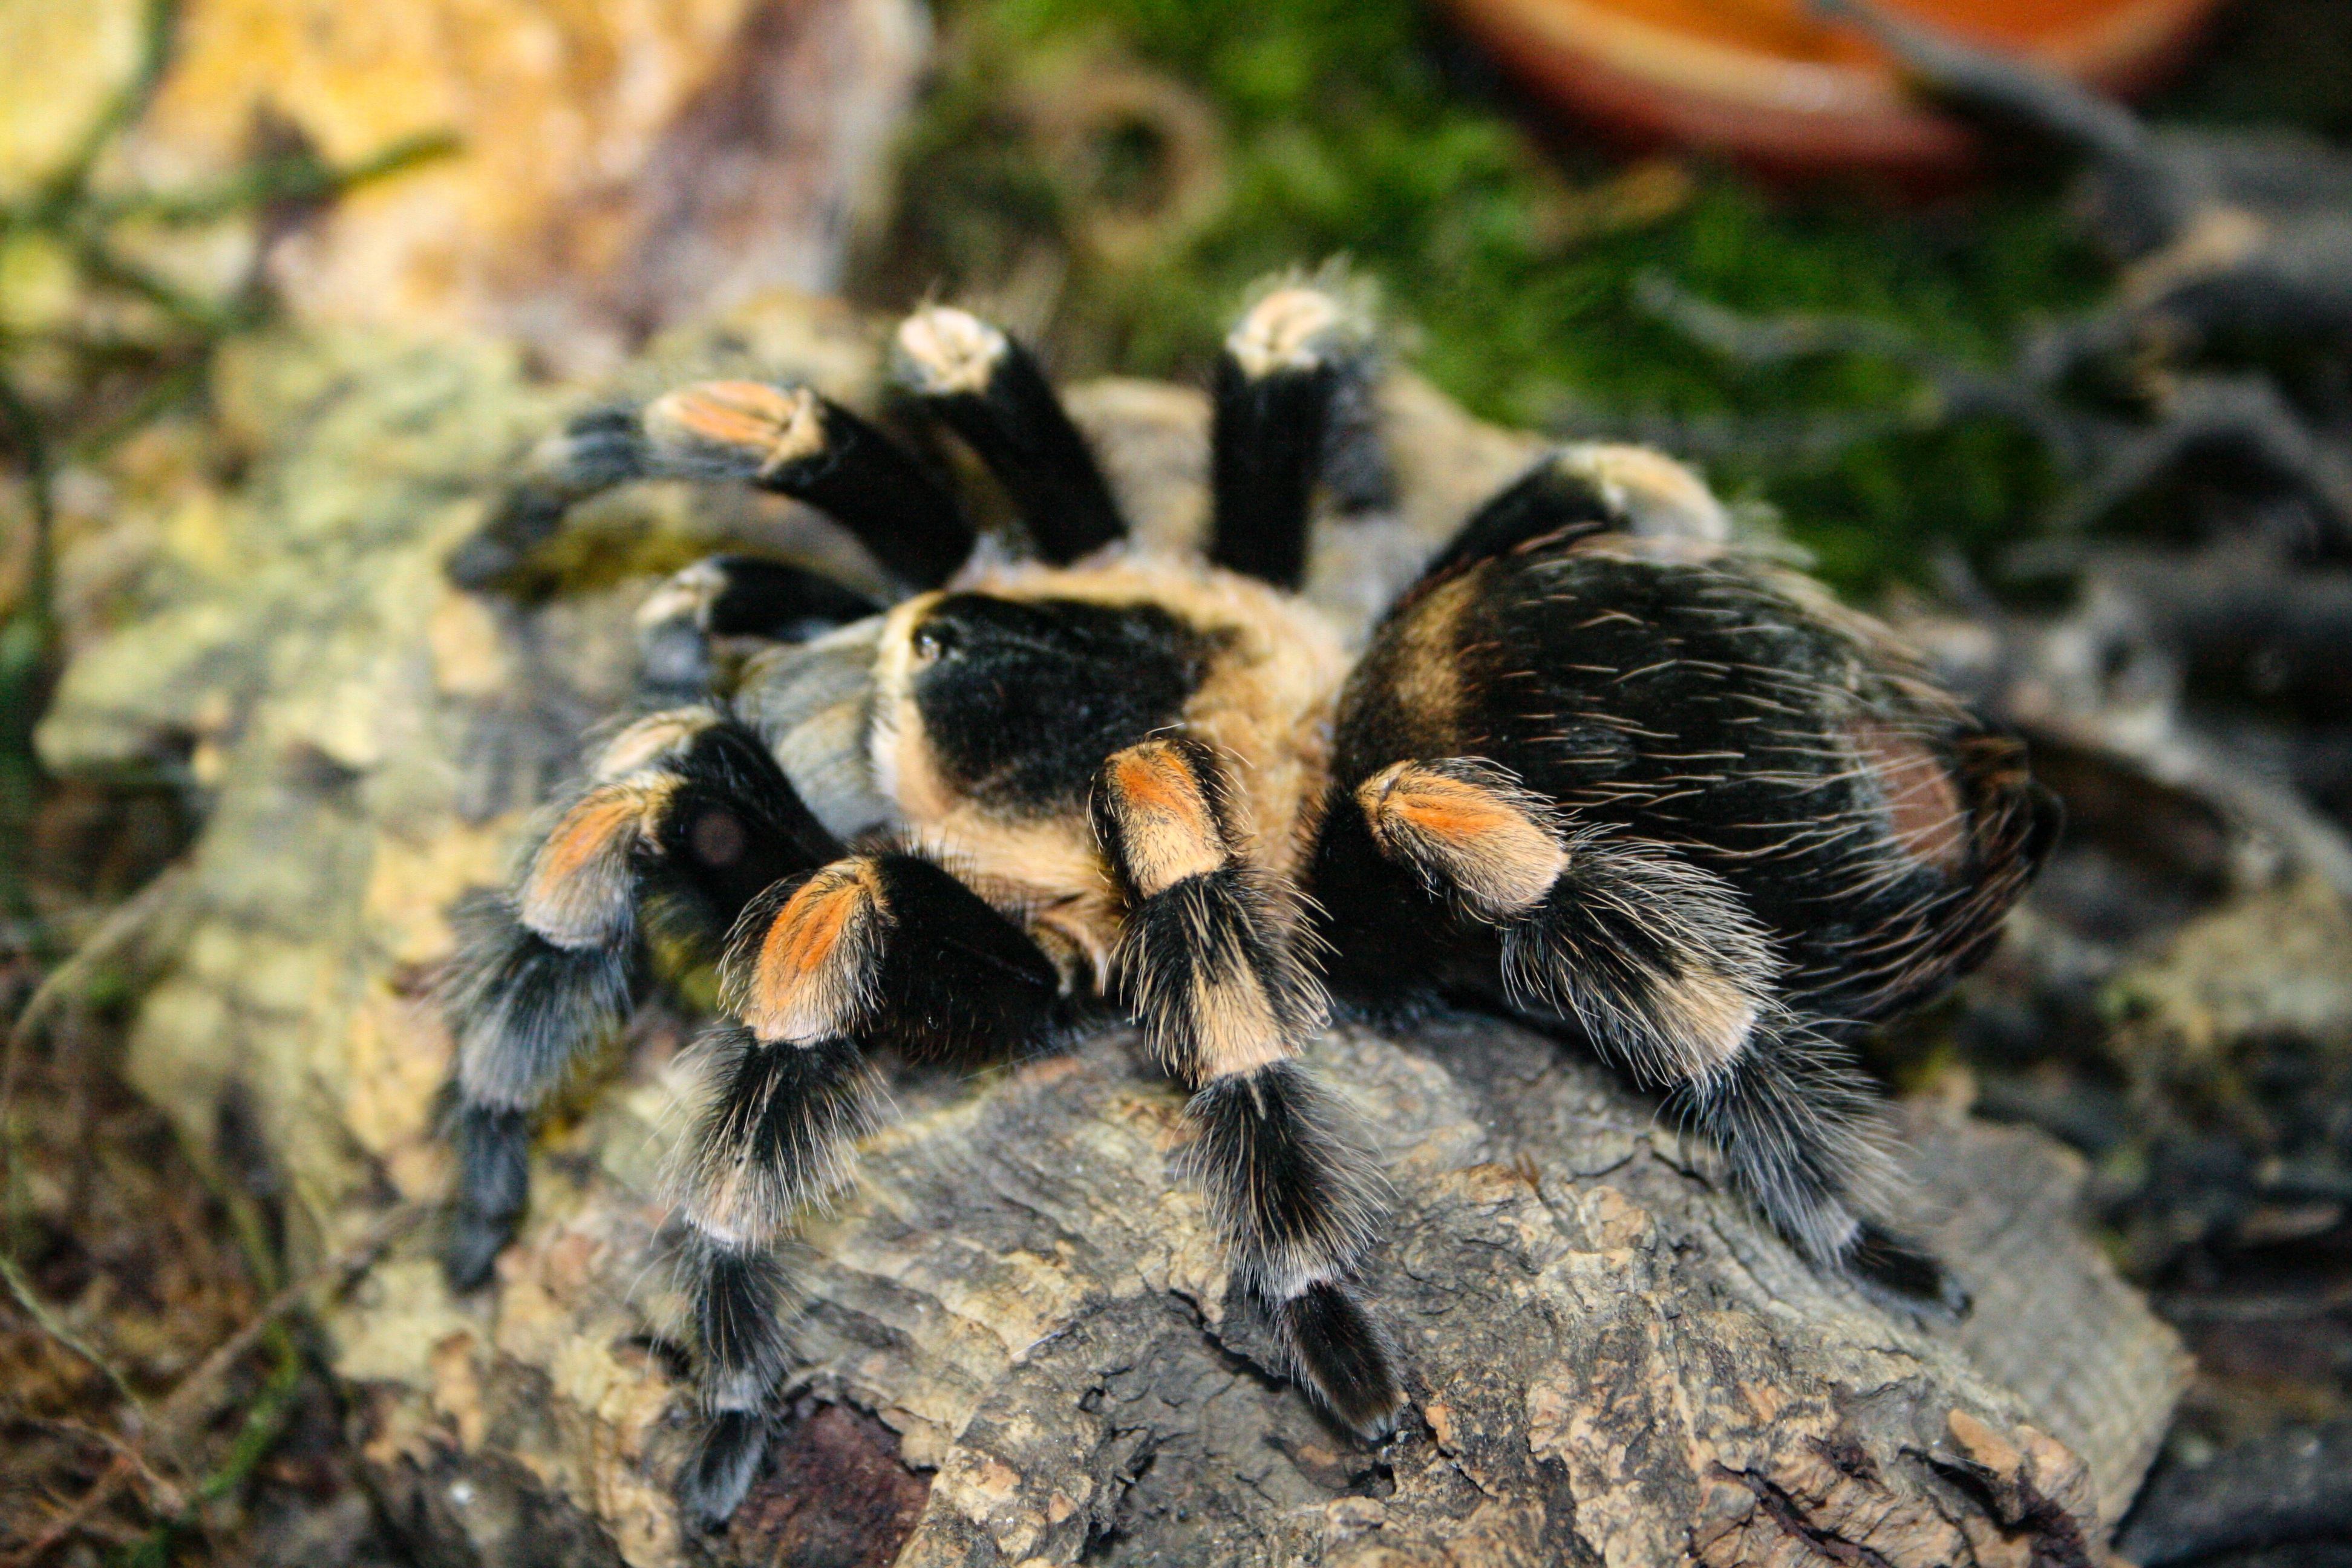
wildlife, insect, close, fauna, invertebrate, close up, spider, hairy, arachnid, tarantula, macro photography, arthropod, arachnophobia